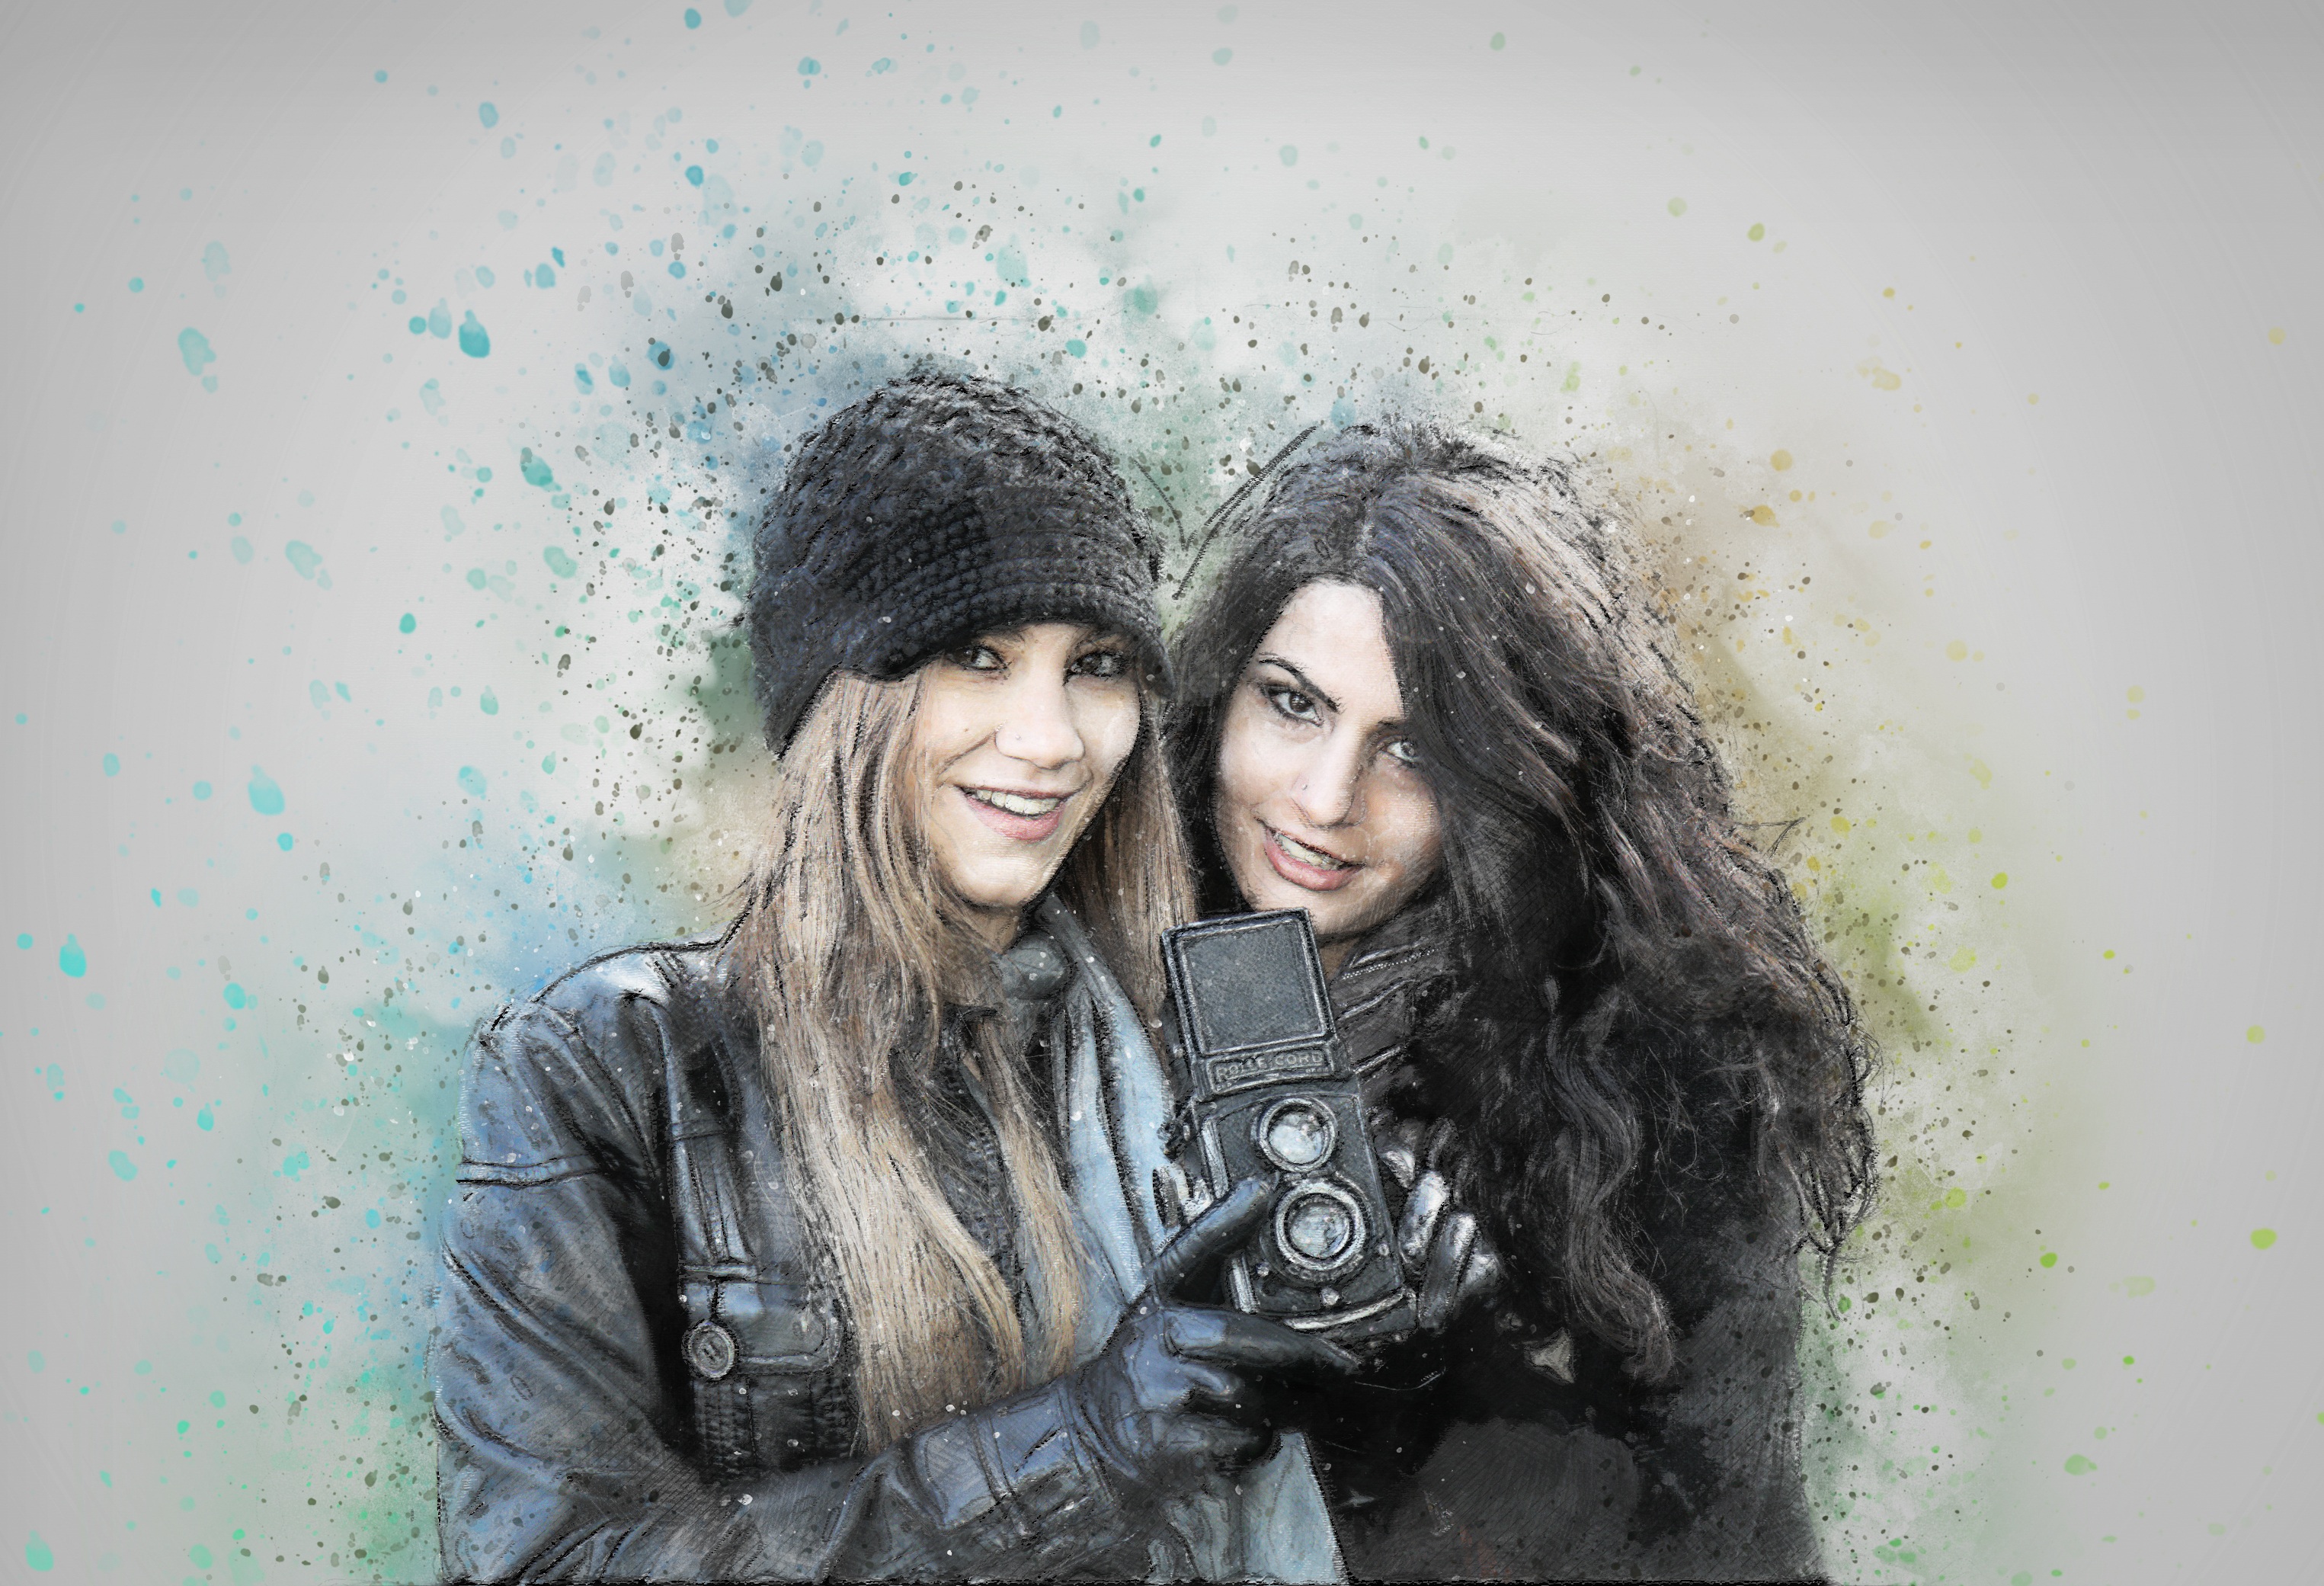
person, abstract, girl, woman, camera, photography, vintage, portrait, art, drawing, design, photograph, beauty, emotion, interaction, photo shoot, portrait photography